V. Trygve Jordahl

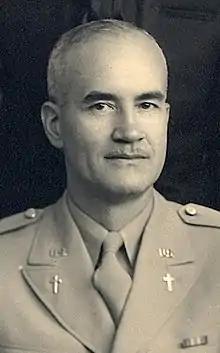
Family photo of V.T. from 1943

Verner Trygve "V.T." Jordahl (October 26, 1898 – September 27, 1984) was an Evangelical Lutheran Church (ELC) District President; he served as a U.S. Army Chaplain, on the Luther College Board of Regents, and was the ELC Director of Service to Military Personnel.